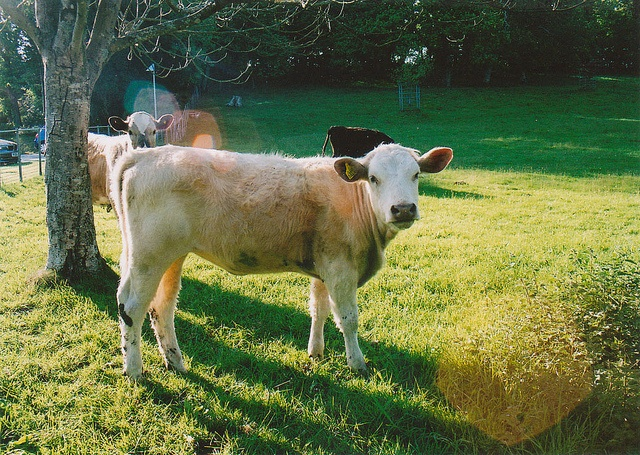
Three cows in a field that are multiple colors.
Young cows are grazing through a grassy field.
Three cows grazing at a park during the daytime.
Several cows standing in the grass by a tree.
Cows standing on a grass pasture next to a tree,